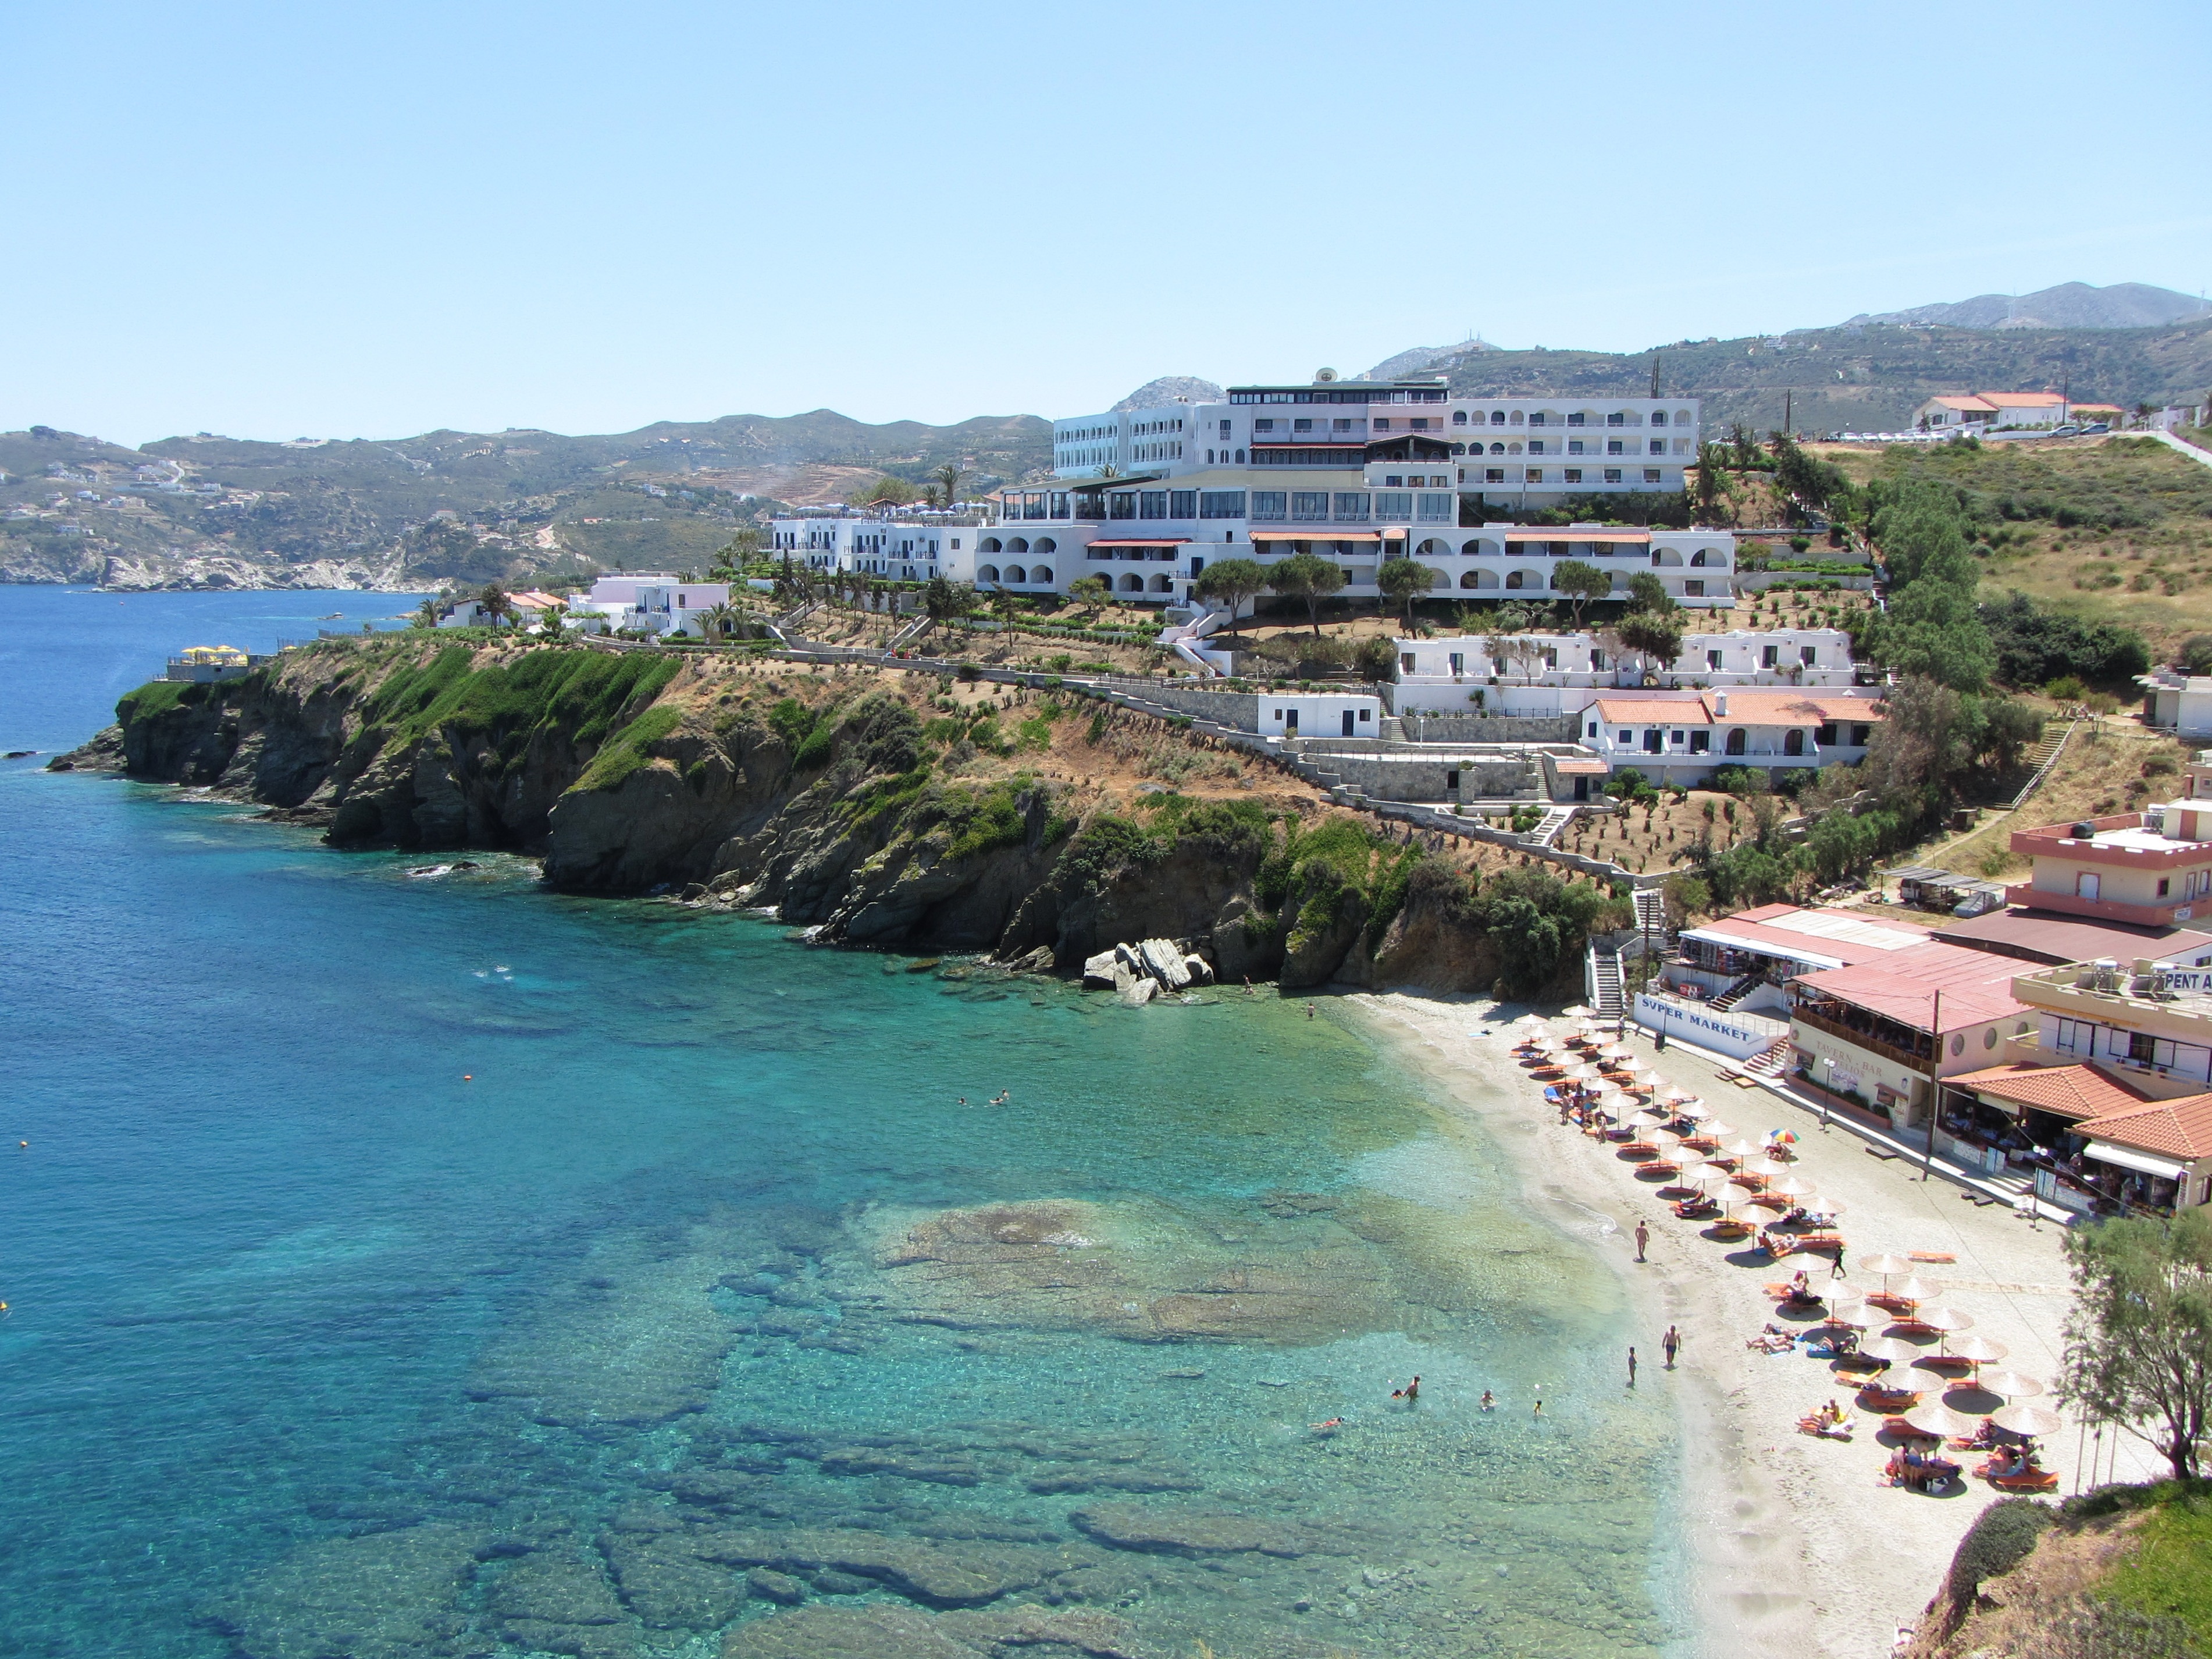
beach, sea, coast, shore, vacation, swim, cove, holiday, bay, blue, terrain, body of water, hotel, greece, cape, bathing, mediterranean sea, blue water, landform, aerial photography, sun loungers, parasols, transparent water, island of crete, geographical feature